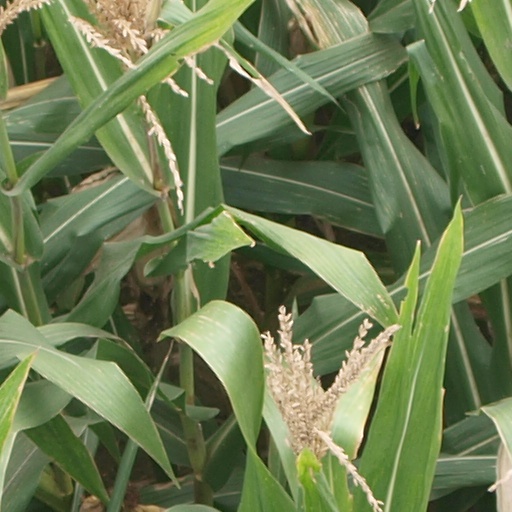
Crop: maize; corn